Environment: real
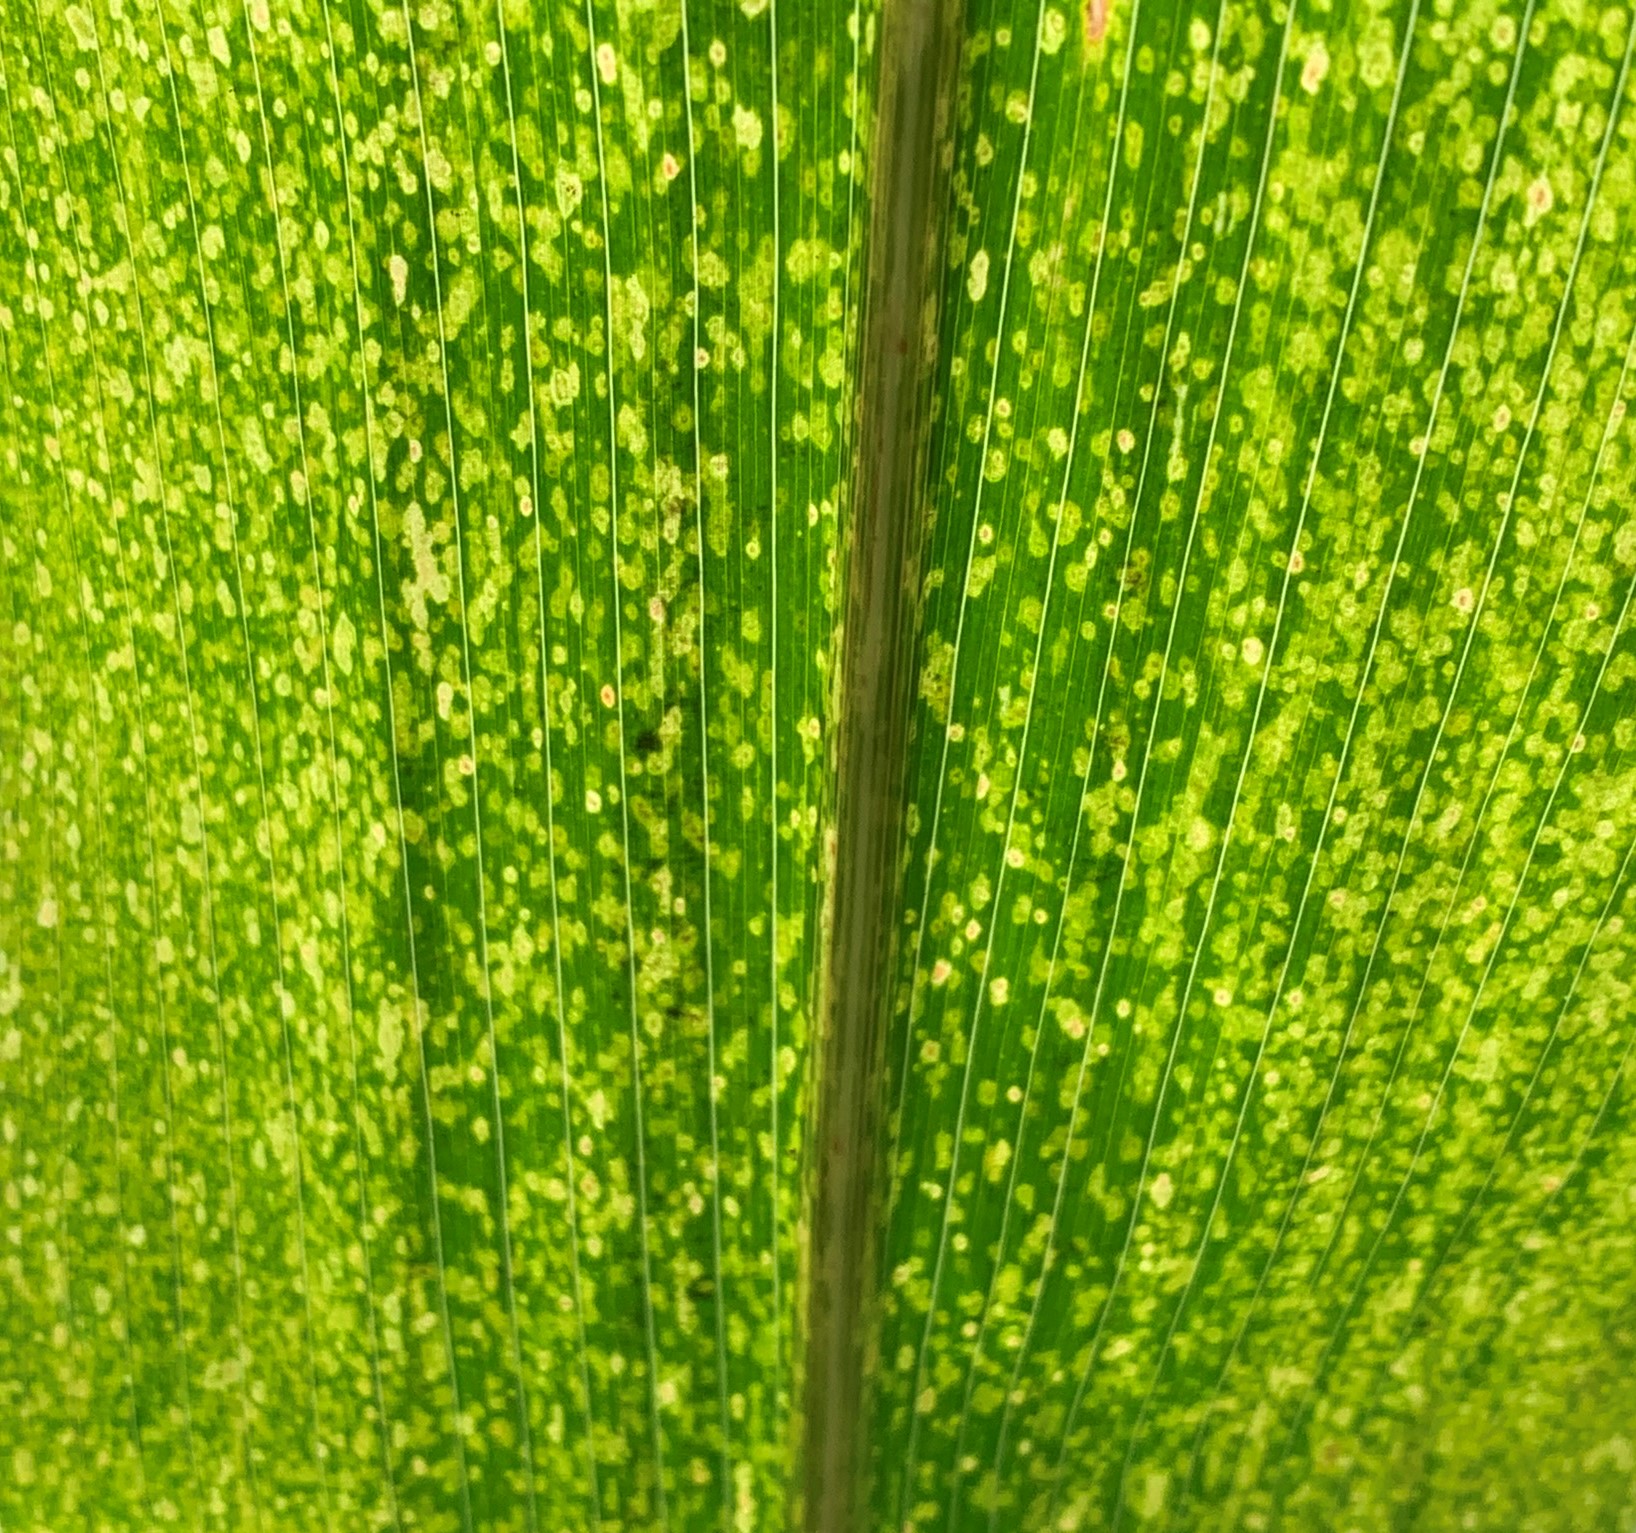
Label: lethal_necrosis